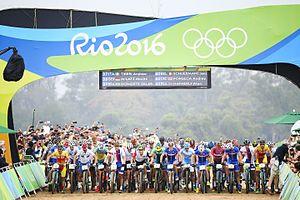
VTT cross-country masculin aux Jeux olympiques d'été de 2016 Português: Ciclismo nos Jogos Olímpicos de Verão de 2016 - cross-country dos homens